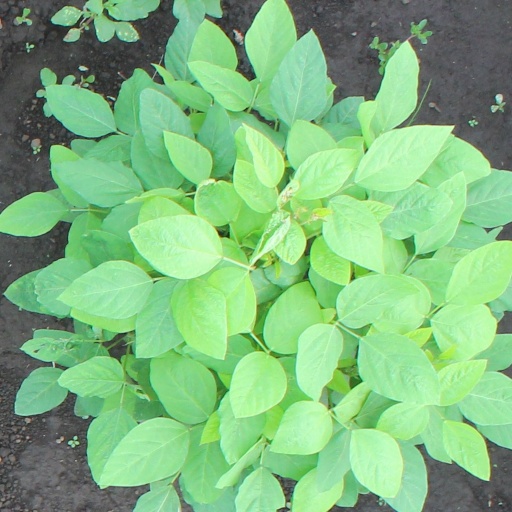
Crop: soybean